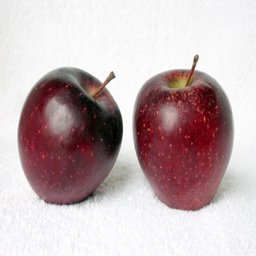
Label: Apple